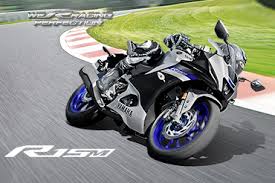
Vehicle type: Motorcycles